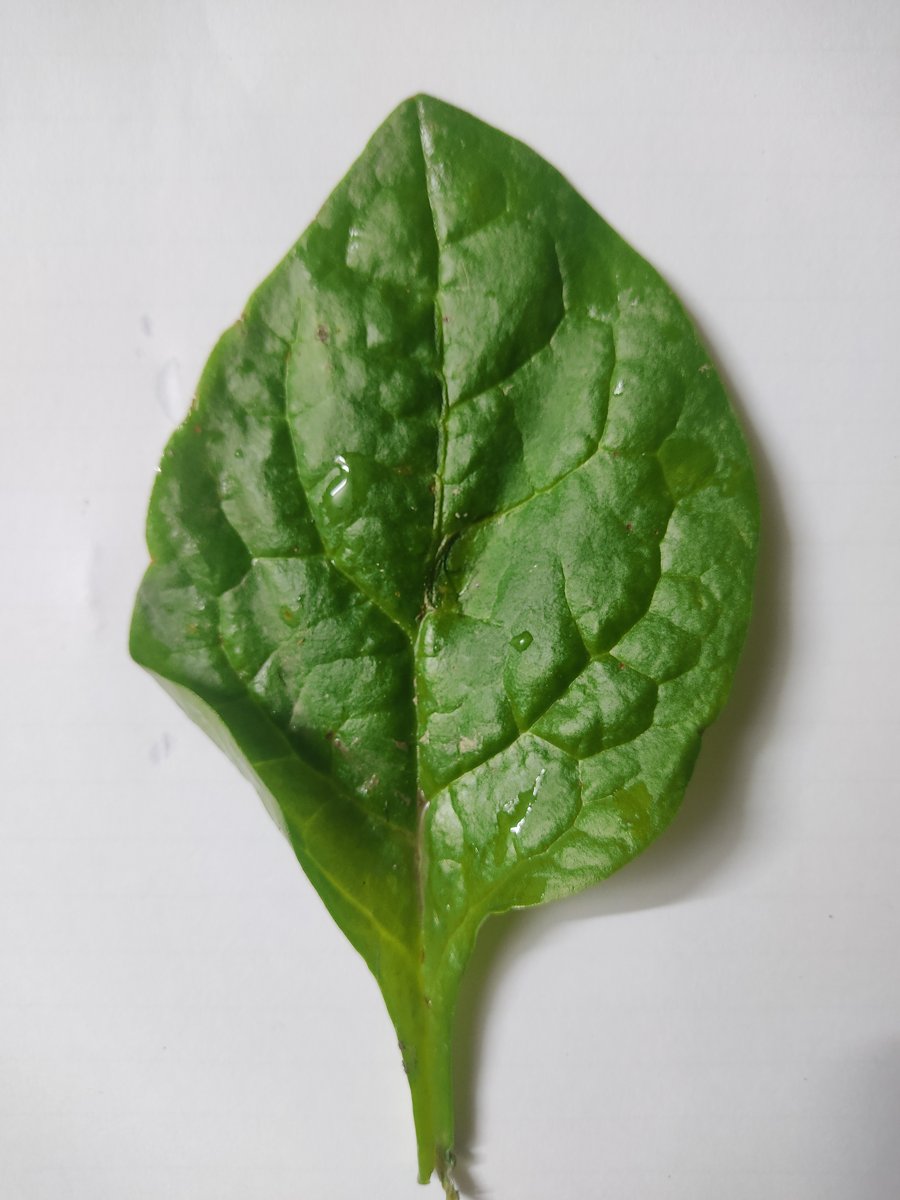
Label: Healthy-Leaf